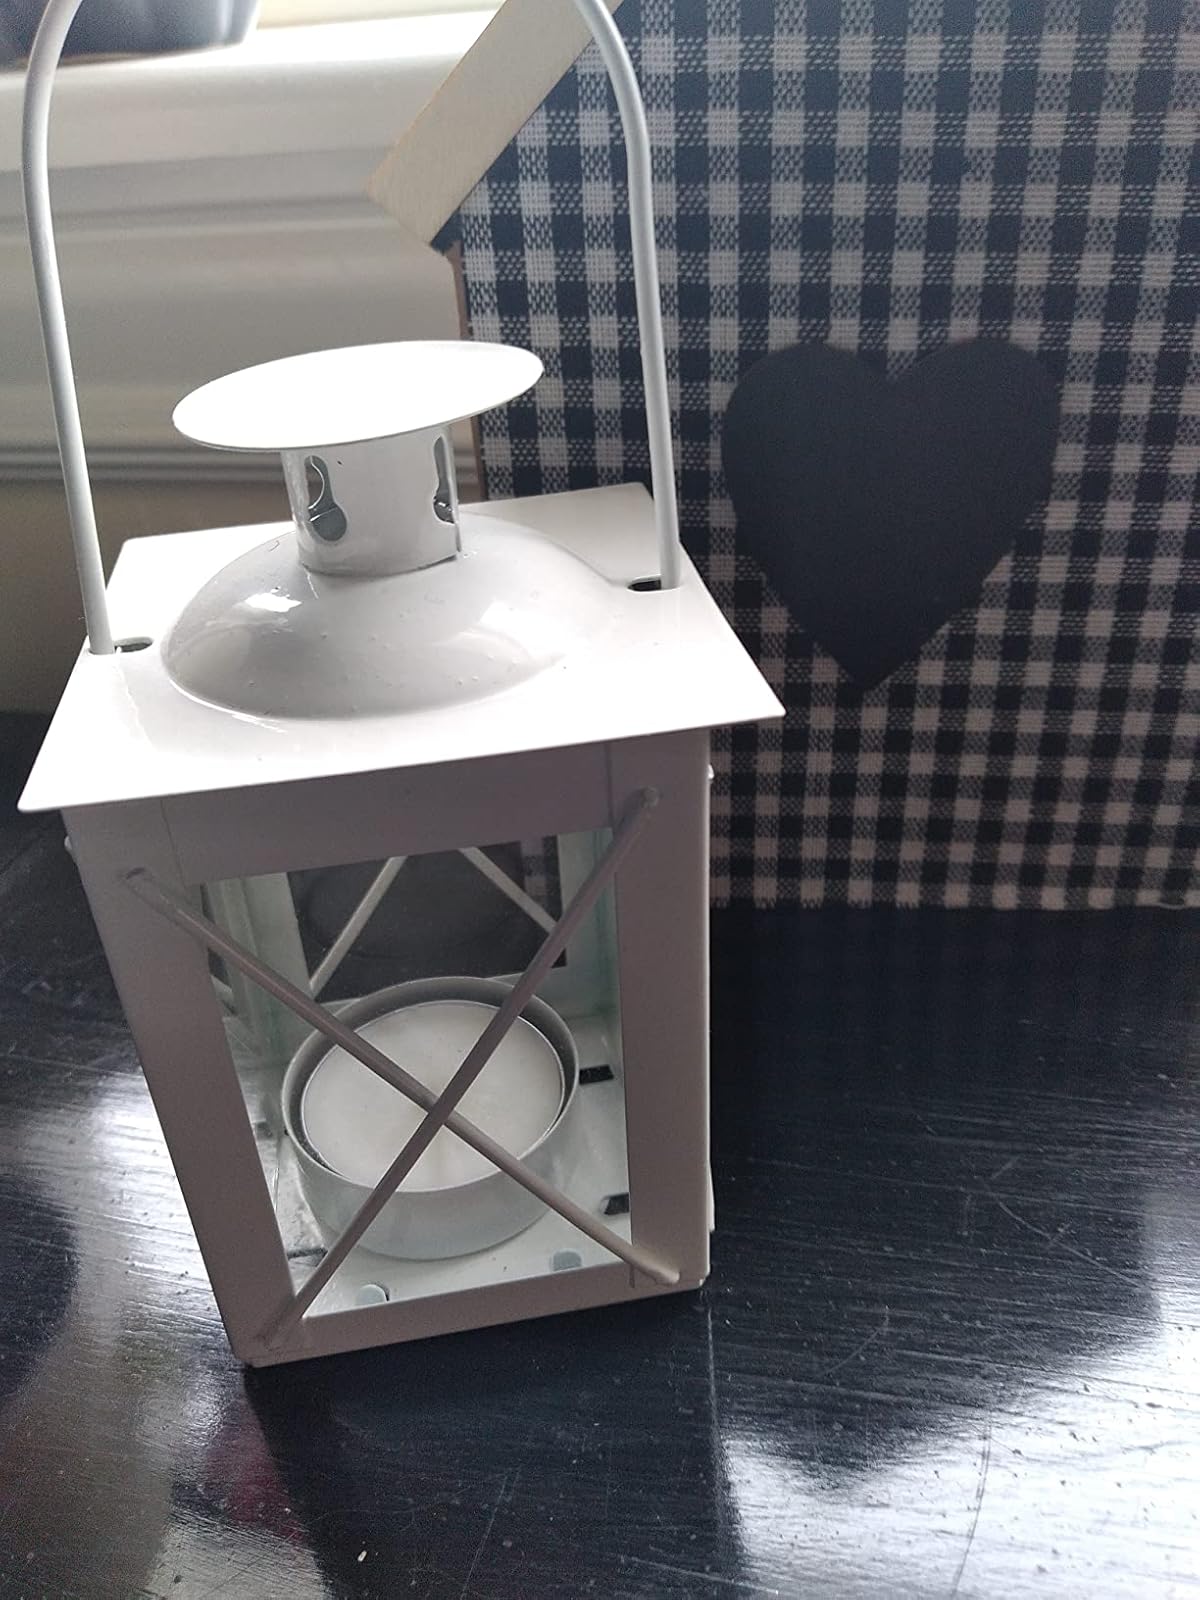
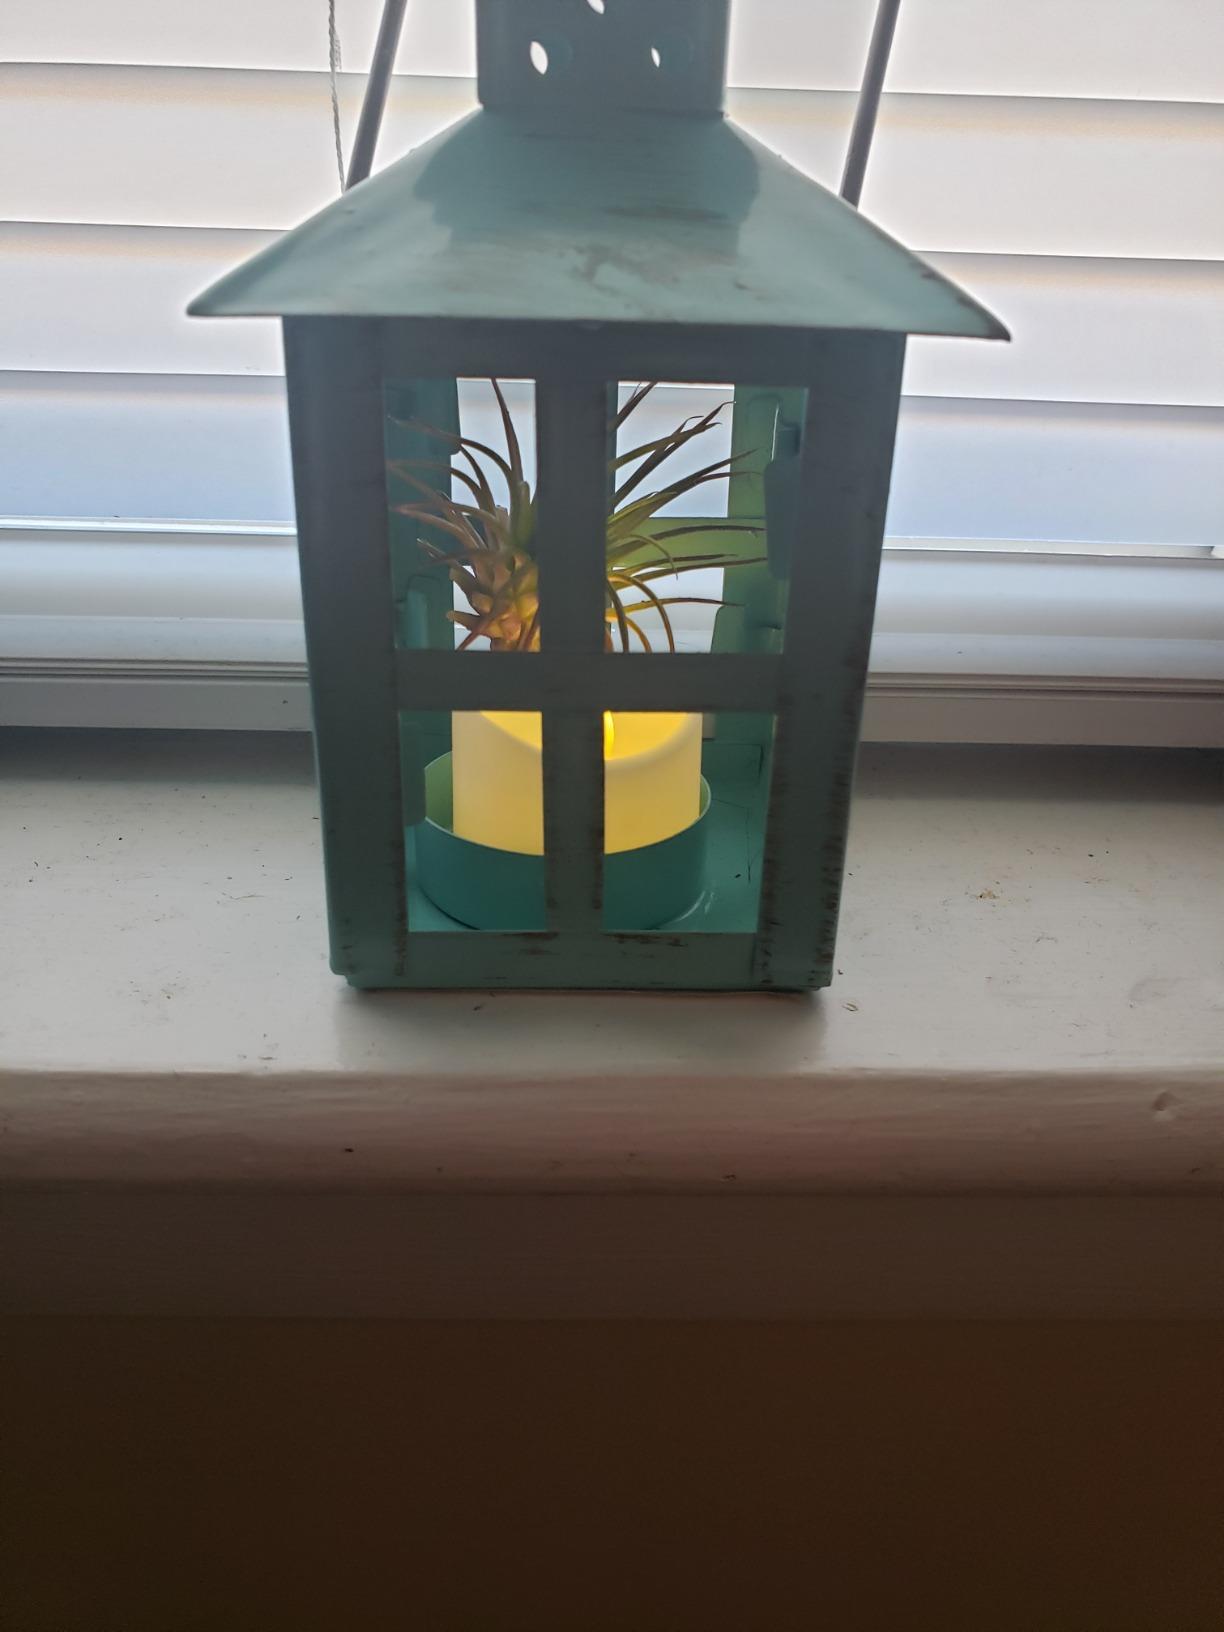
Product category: lantern
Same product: no